Altyn Asyr (mobile operator)

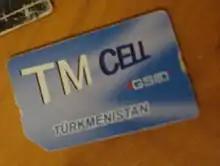
Altyn Asyr SIM-card

Altyn Asyr CJSC (Turkmen:) is the state owned mobile operator in Turkmenistan. The company uses the TM CELL brand as its trade name. In September 2017, it had more than 5,5 million subscribers. It is headquartered in Ashgabat.